Uralmash-1

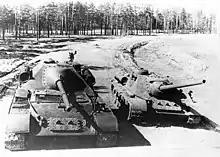
SU-101 and SU-100

Work on the SU-101 and SU-102 at the Uralmash design bureau had basically started parallel to the creation of the SU-100, in summer 1944. While the latter, based on the chassis of the T-34 medium tank, proved satisfactorily in combat, its basic layout with crew compartment in the front and engine in the back was considered a flaw. The lowly mounted gun protruded far from the vehicle's front, which resulted in cumbersome maneuverability in urban or forested areas and could cause problems in undulating terrain, where the vehicle could potentially ram its own muzzle into the ground if not driven carefully. Additionally, the SU-100 was very front heavy, which resulted in excessive stress on the forward road wheels, risking mechanical failure. Should the need for upgrading the vehicle with a bigger and heavier gun arise, all these problems were expected to be massively exacerbated.